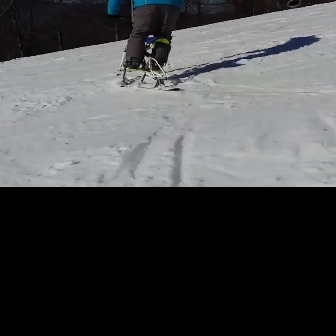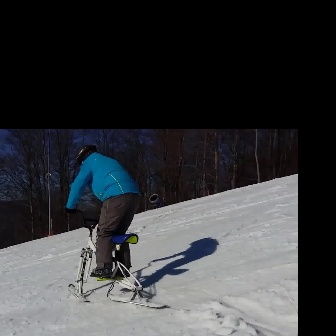
  Please identify the target specified by the bounding box [106,12,185,91] in the first image and locate it in the second image. Return the coordinates in [x_min,y_min,x_max,y_max] format.
Answer: [67,205,169,308]